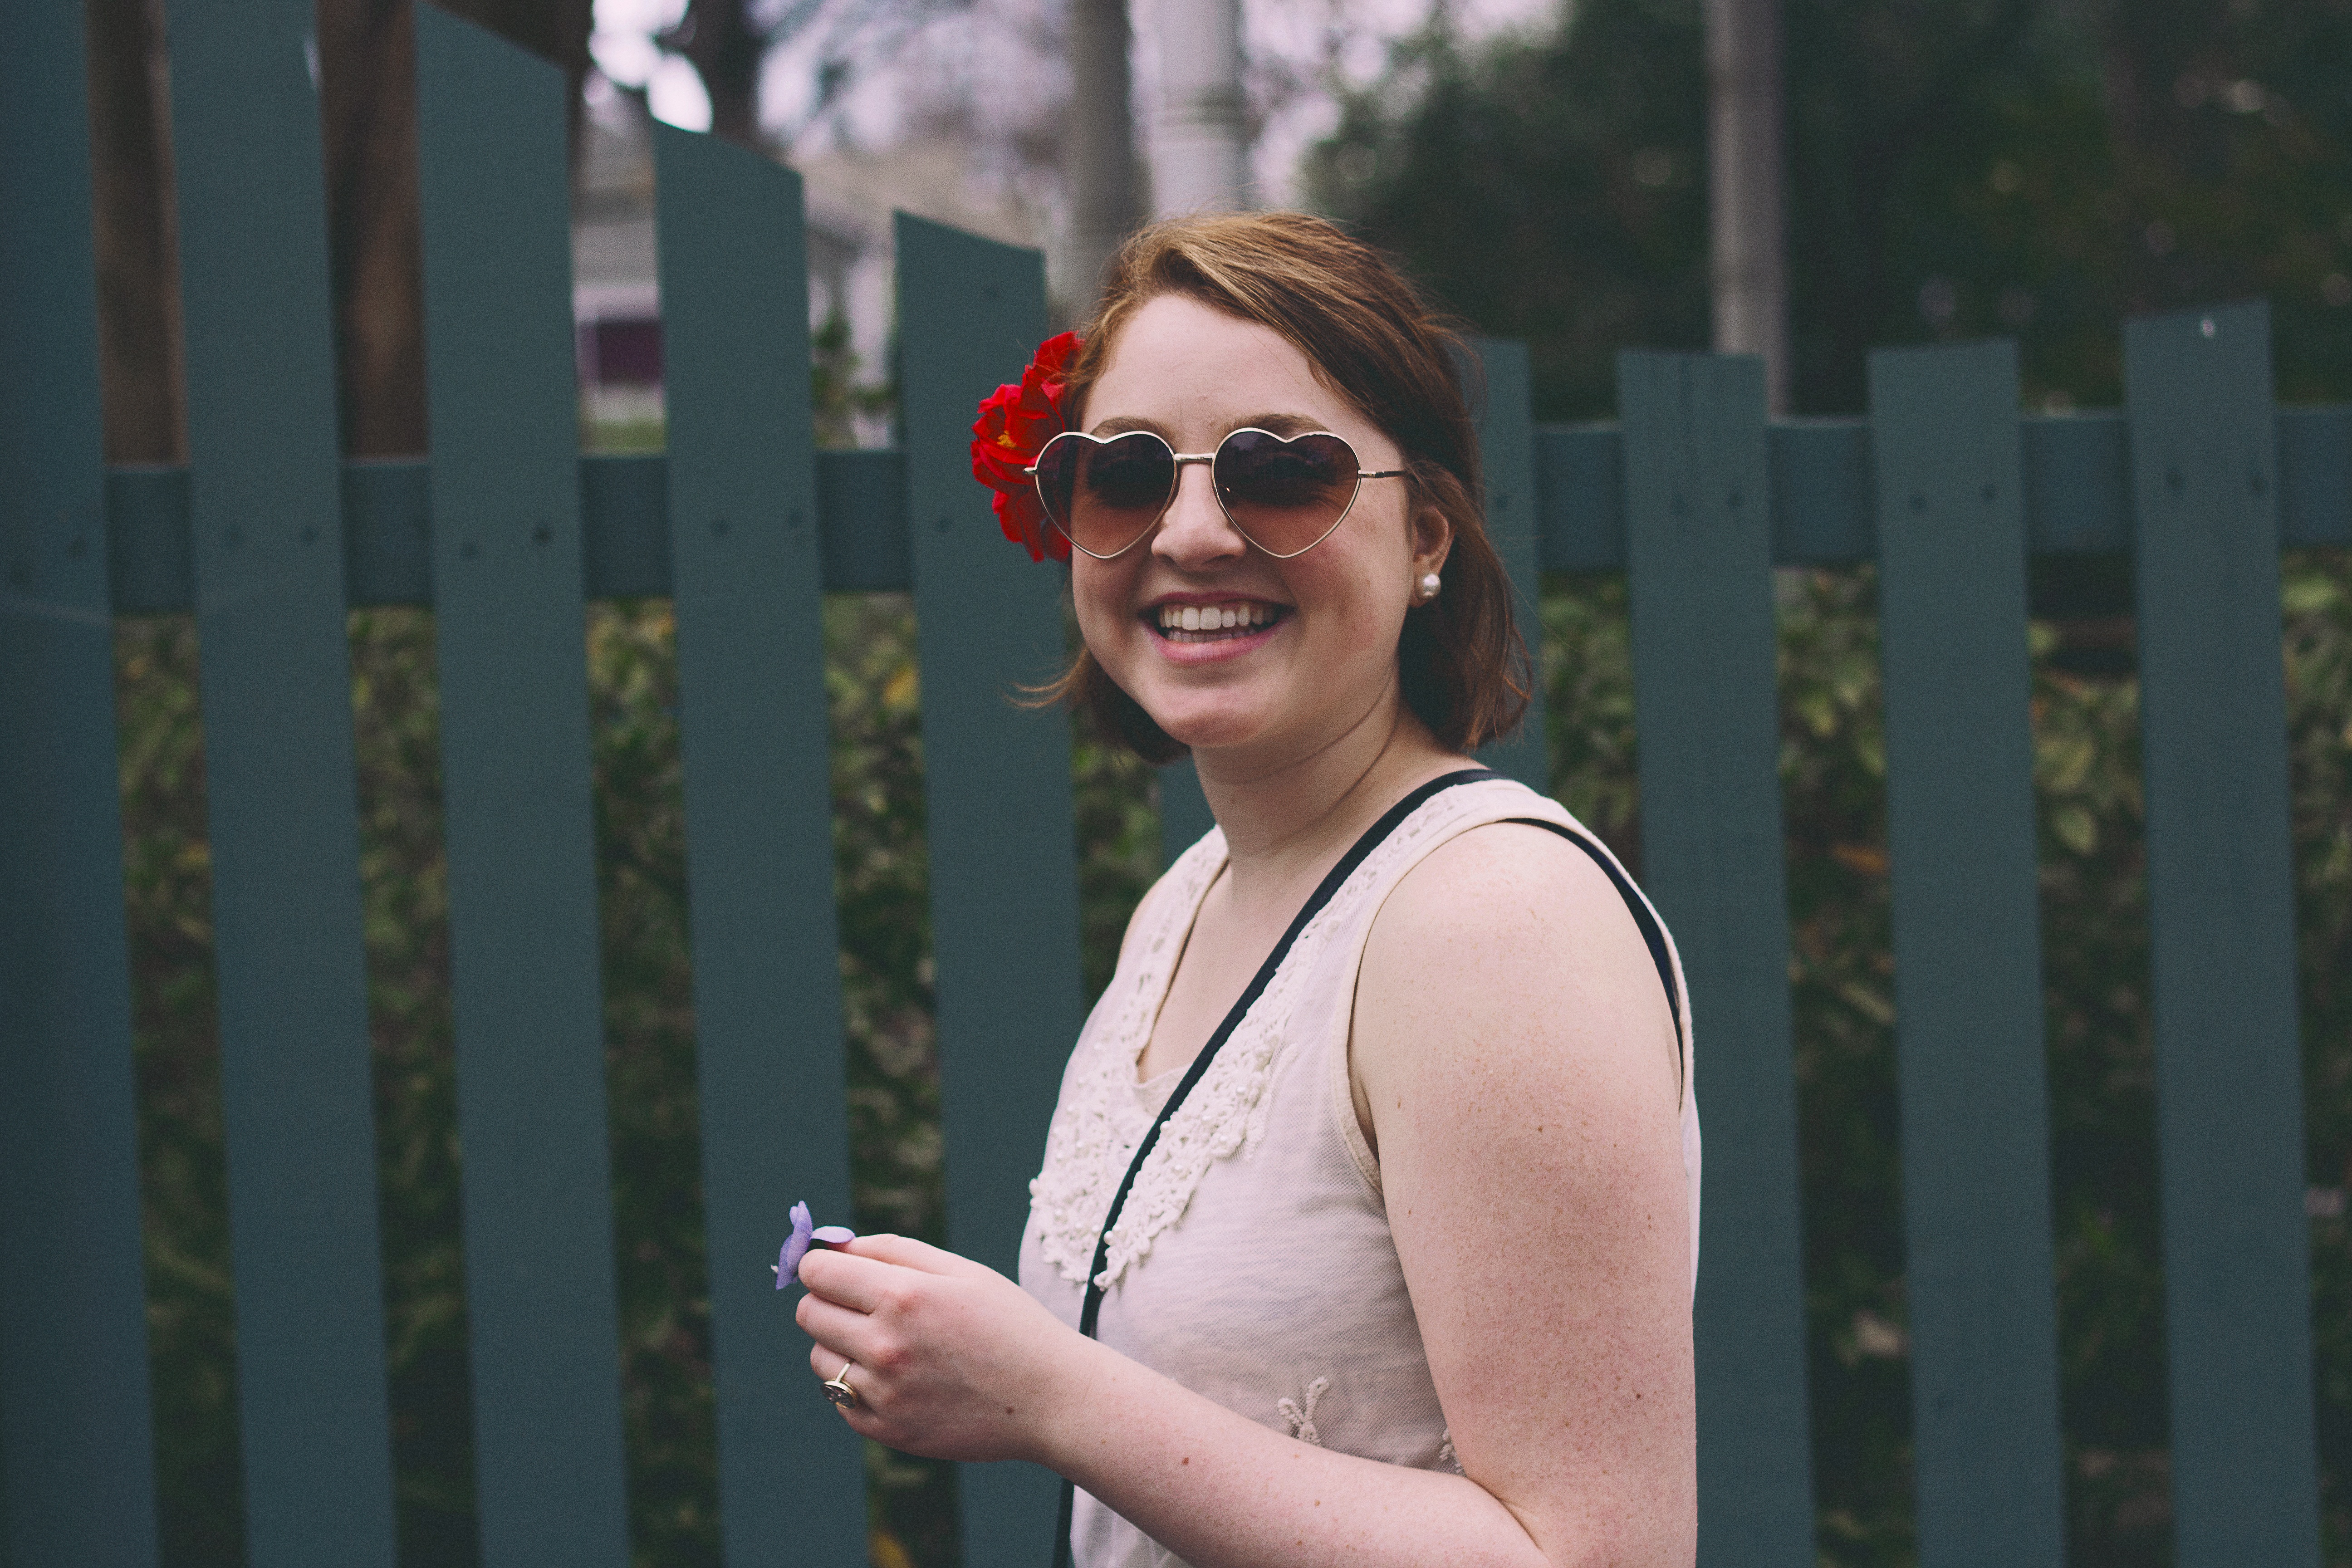
person, girl, woman, hair, portrait, model, spring, fashion, lady, smiling, face, happy, glasses, beauty